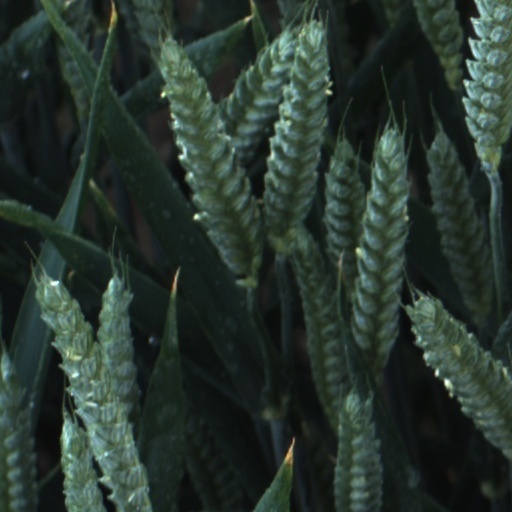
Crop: wheat